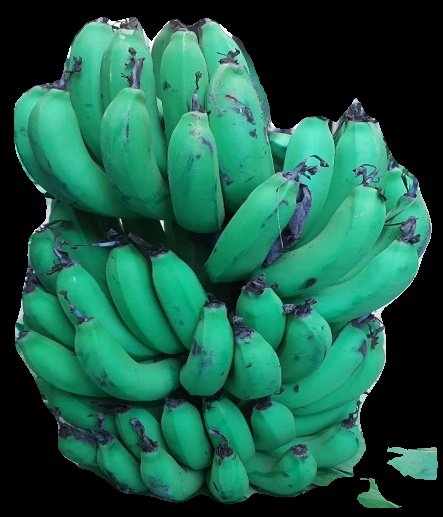
Variety: pachbale
Grade: grade2